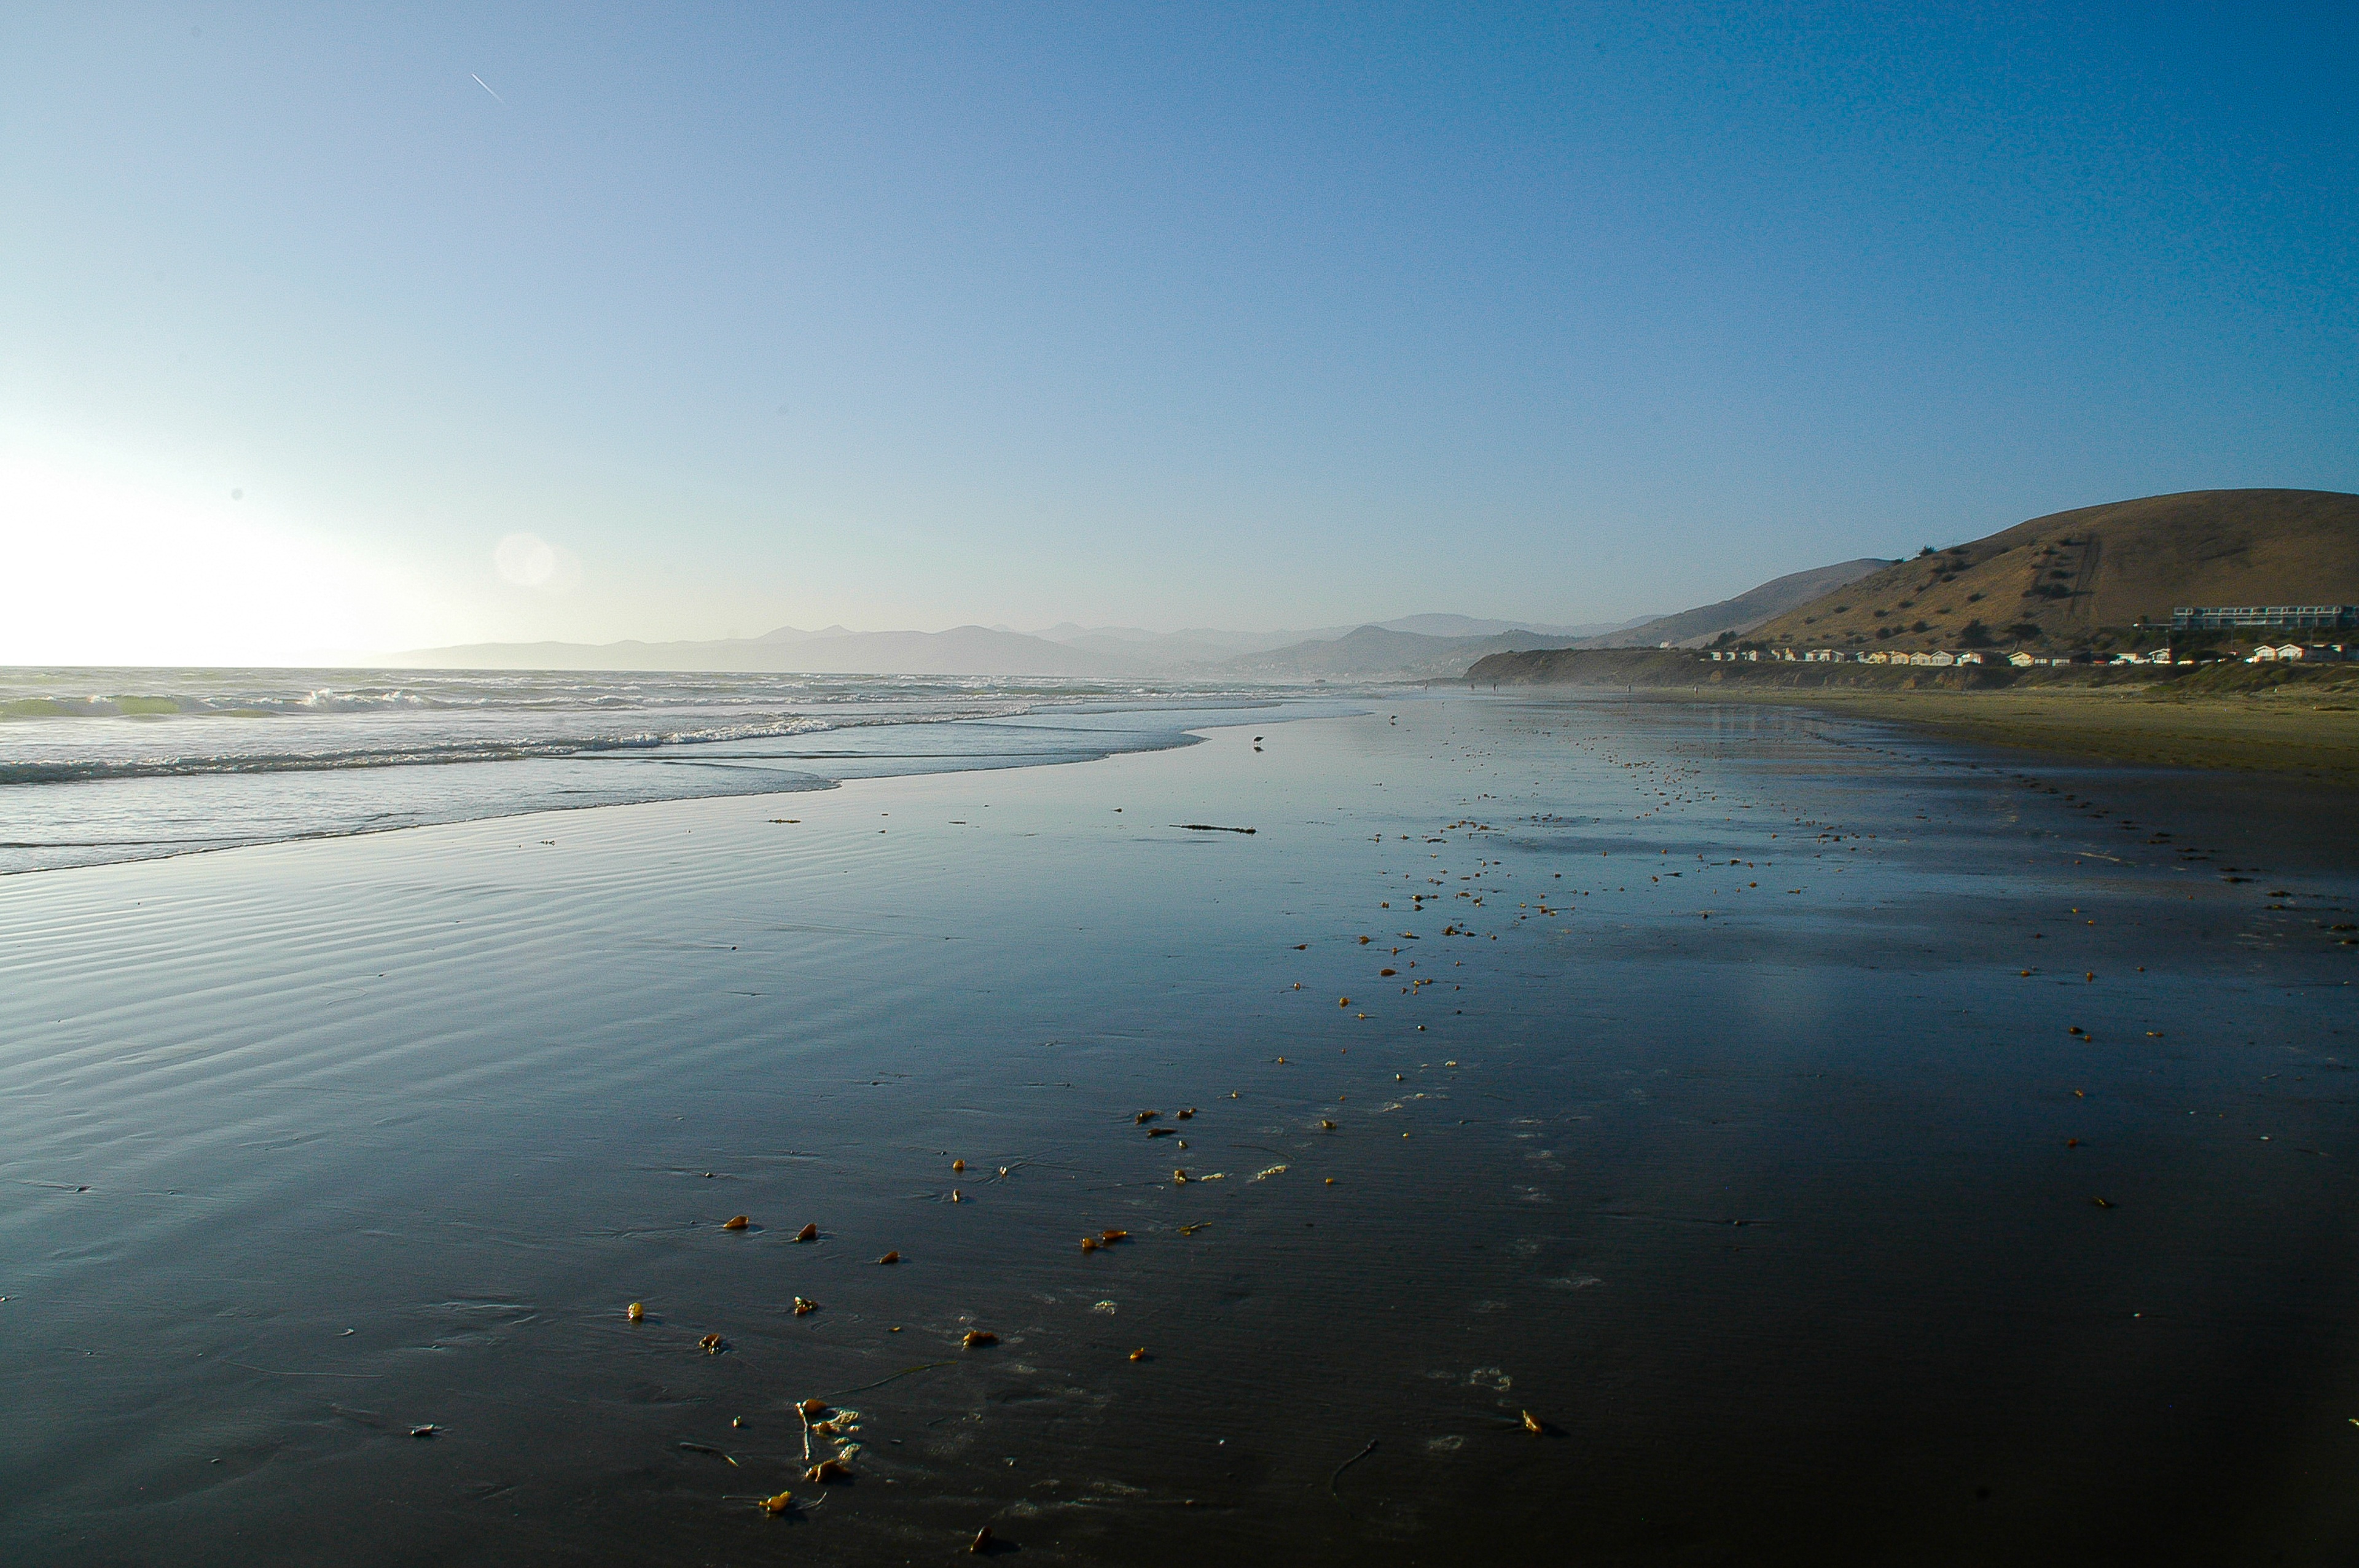
beach, landscape, sea, coast, water, nature, sand, ocean, horizon, cloud, sky, sunlight, morning, shore, wave, lake, view, dawn, panorama, travel, dusk, reflection, america, bay, blue, reservoir, california, body of water, vision, pacific, mood, loch, cape, nature park, mudflat, atmospheric phenomenon